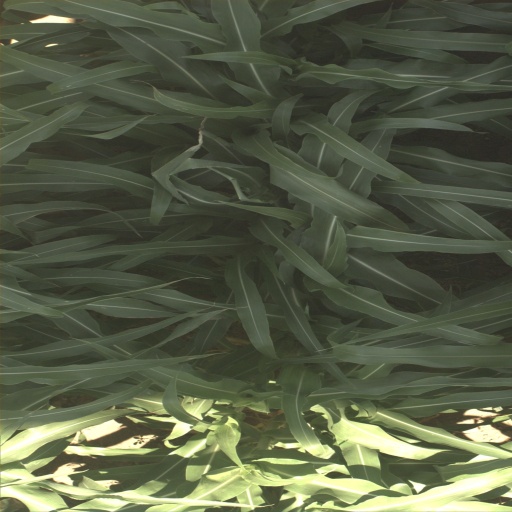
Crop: sorghum